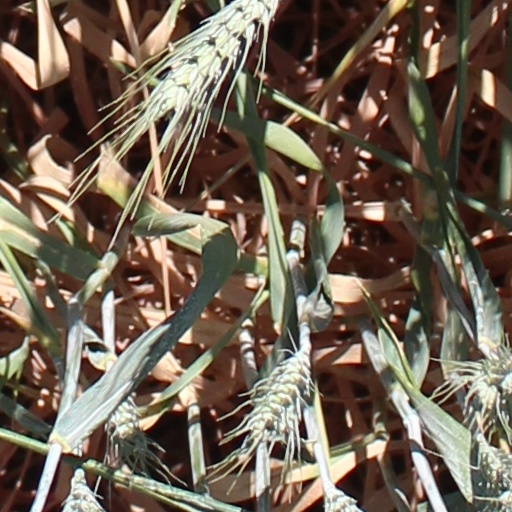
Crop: wheat